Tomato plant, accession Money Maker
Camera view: bottom (45 deg); turntable rotation: 210 degrees
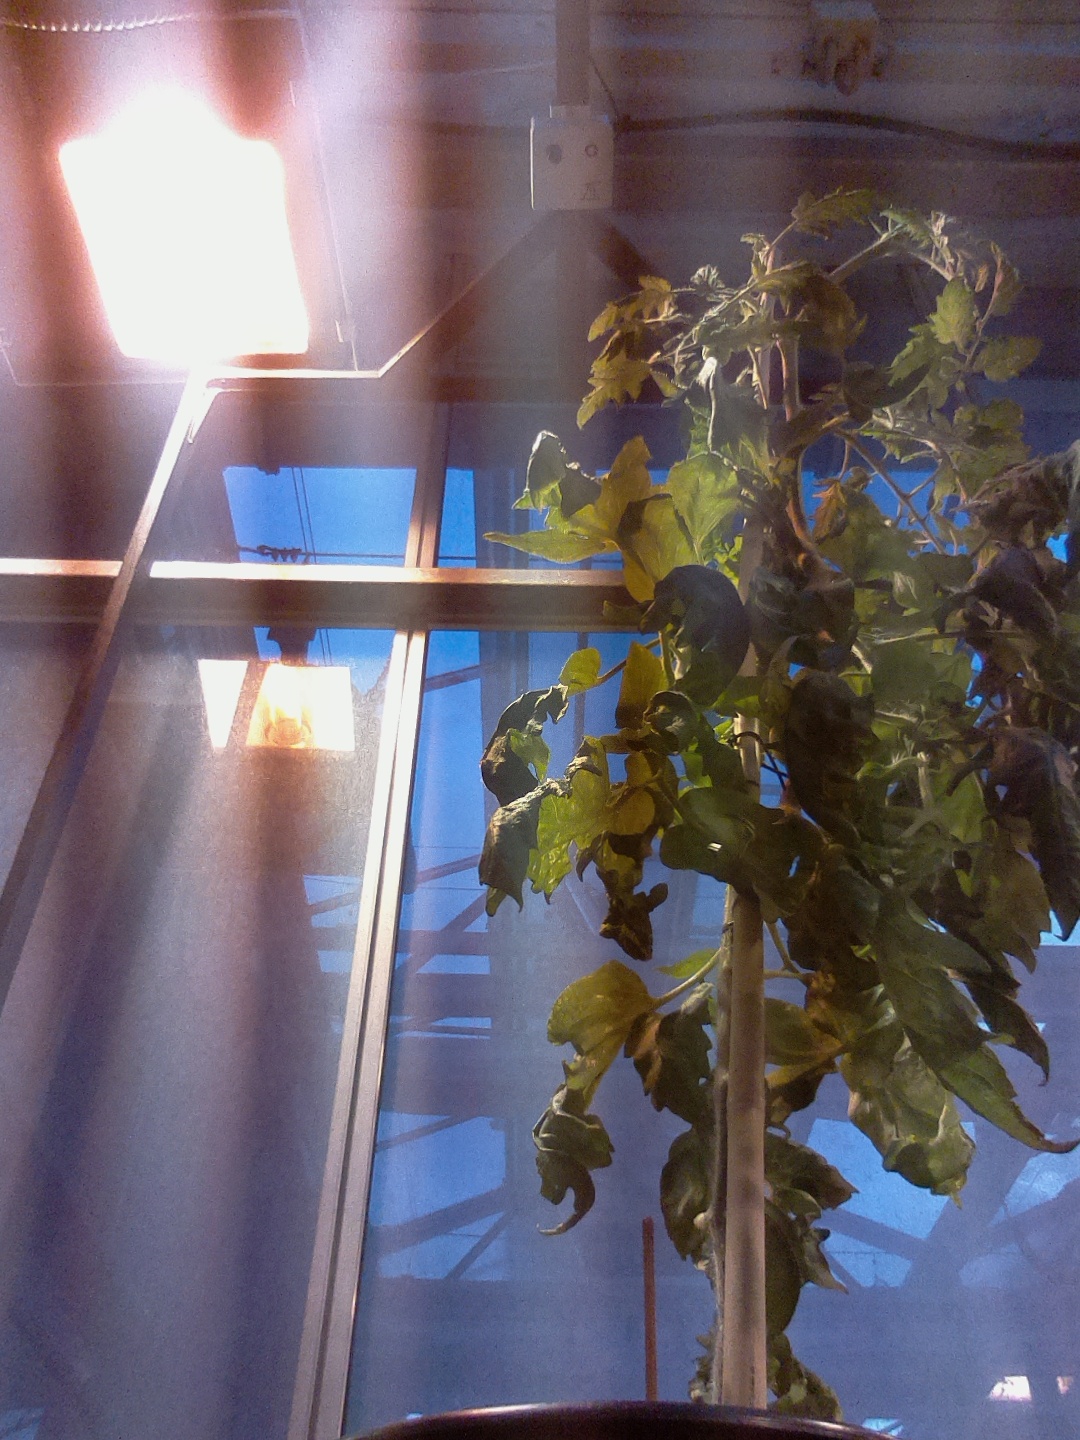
BBCH growth stage 76: 60%-70% of final fruit size